Daniel Elena

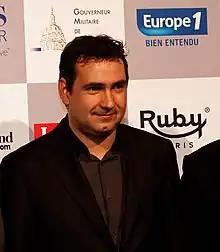
Elena in 2012.

Daniel Elena (born 26 October 1972) also known as "Danos" is a Monégasque rally co-driver working most notably with Sébastien Loeb. Between them the pair have won the World Rally Championship (WRC) nine times with Citroën, later competing with Hyundai. Their 79 wins together make him the co-driver with the most victories in the history of the WRC.